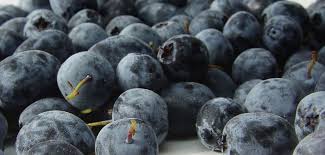
Label: others